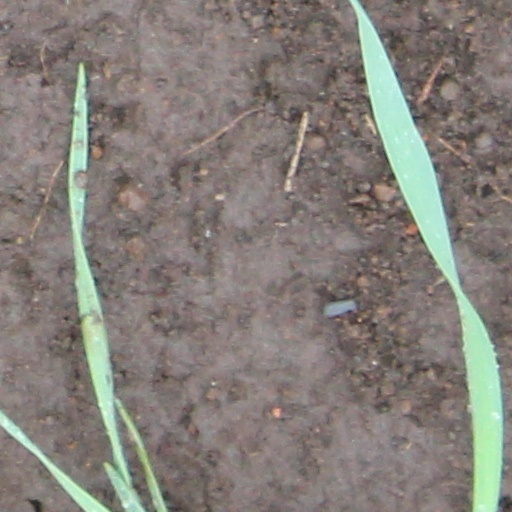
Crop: wheat